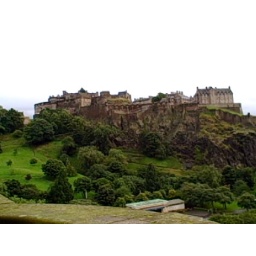
The view from my bedroom window in Edinburgh.